1943 World Series

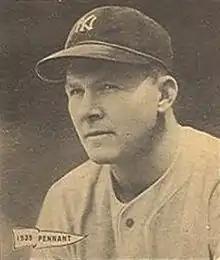
Spud Chandler

In Game 1, the Cardinals took a 1–0 lead in the second inning against Spud Chandler on Marty Marion's RBI double with two on. In the fourth inning, with runners on first and third and no outs off Max Lanier, Charlie Keller's double play tied the game, and then Joe Gordon's home run gave the Yankees a 2–1 lead. The Cardinals tied the game in the fifth inning when Ray Sanders hit a leadoff single, moved to second on an error and scored on Lanier's single. In the sixth inning after two leadoff singles, a one-out wild pitch by Lanier put the Yankees up 3–2, and Bill Dickey added an insurance run with an RBI single. Chandler pitched a complete game to give the Yankees a 1–0 series lead.